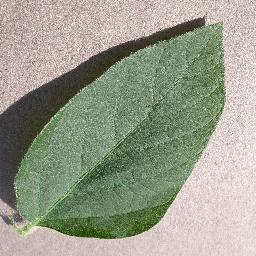
Label: Soybean___healthy